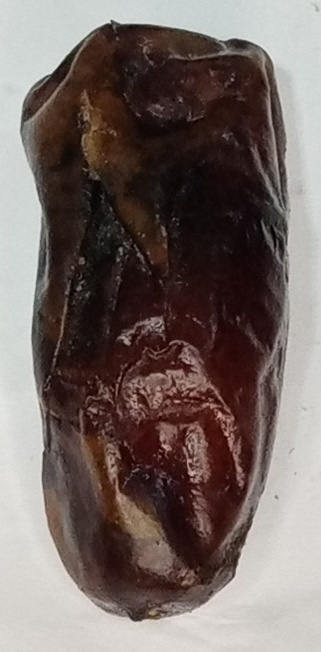
Variety: gajar
Size: medium
Grade: grade-1